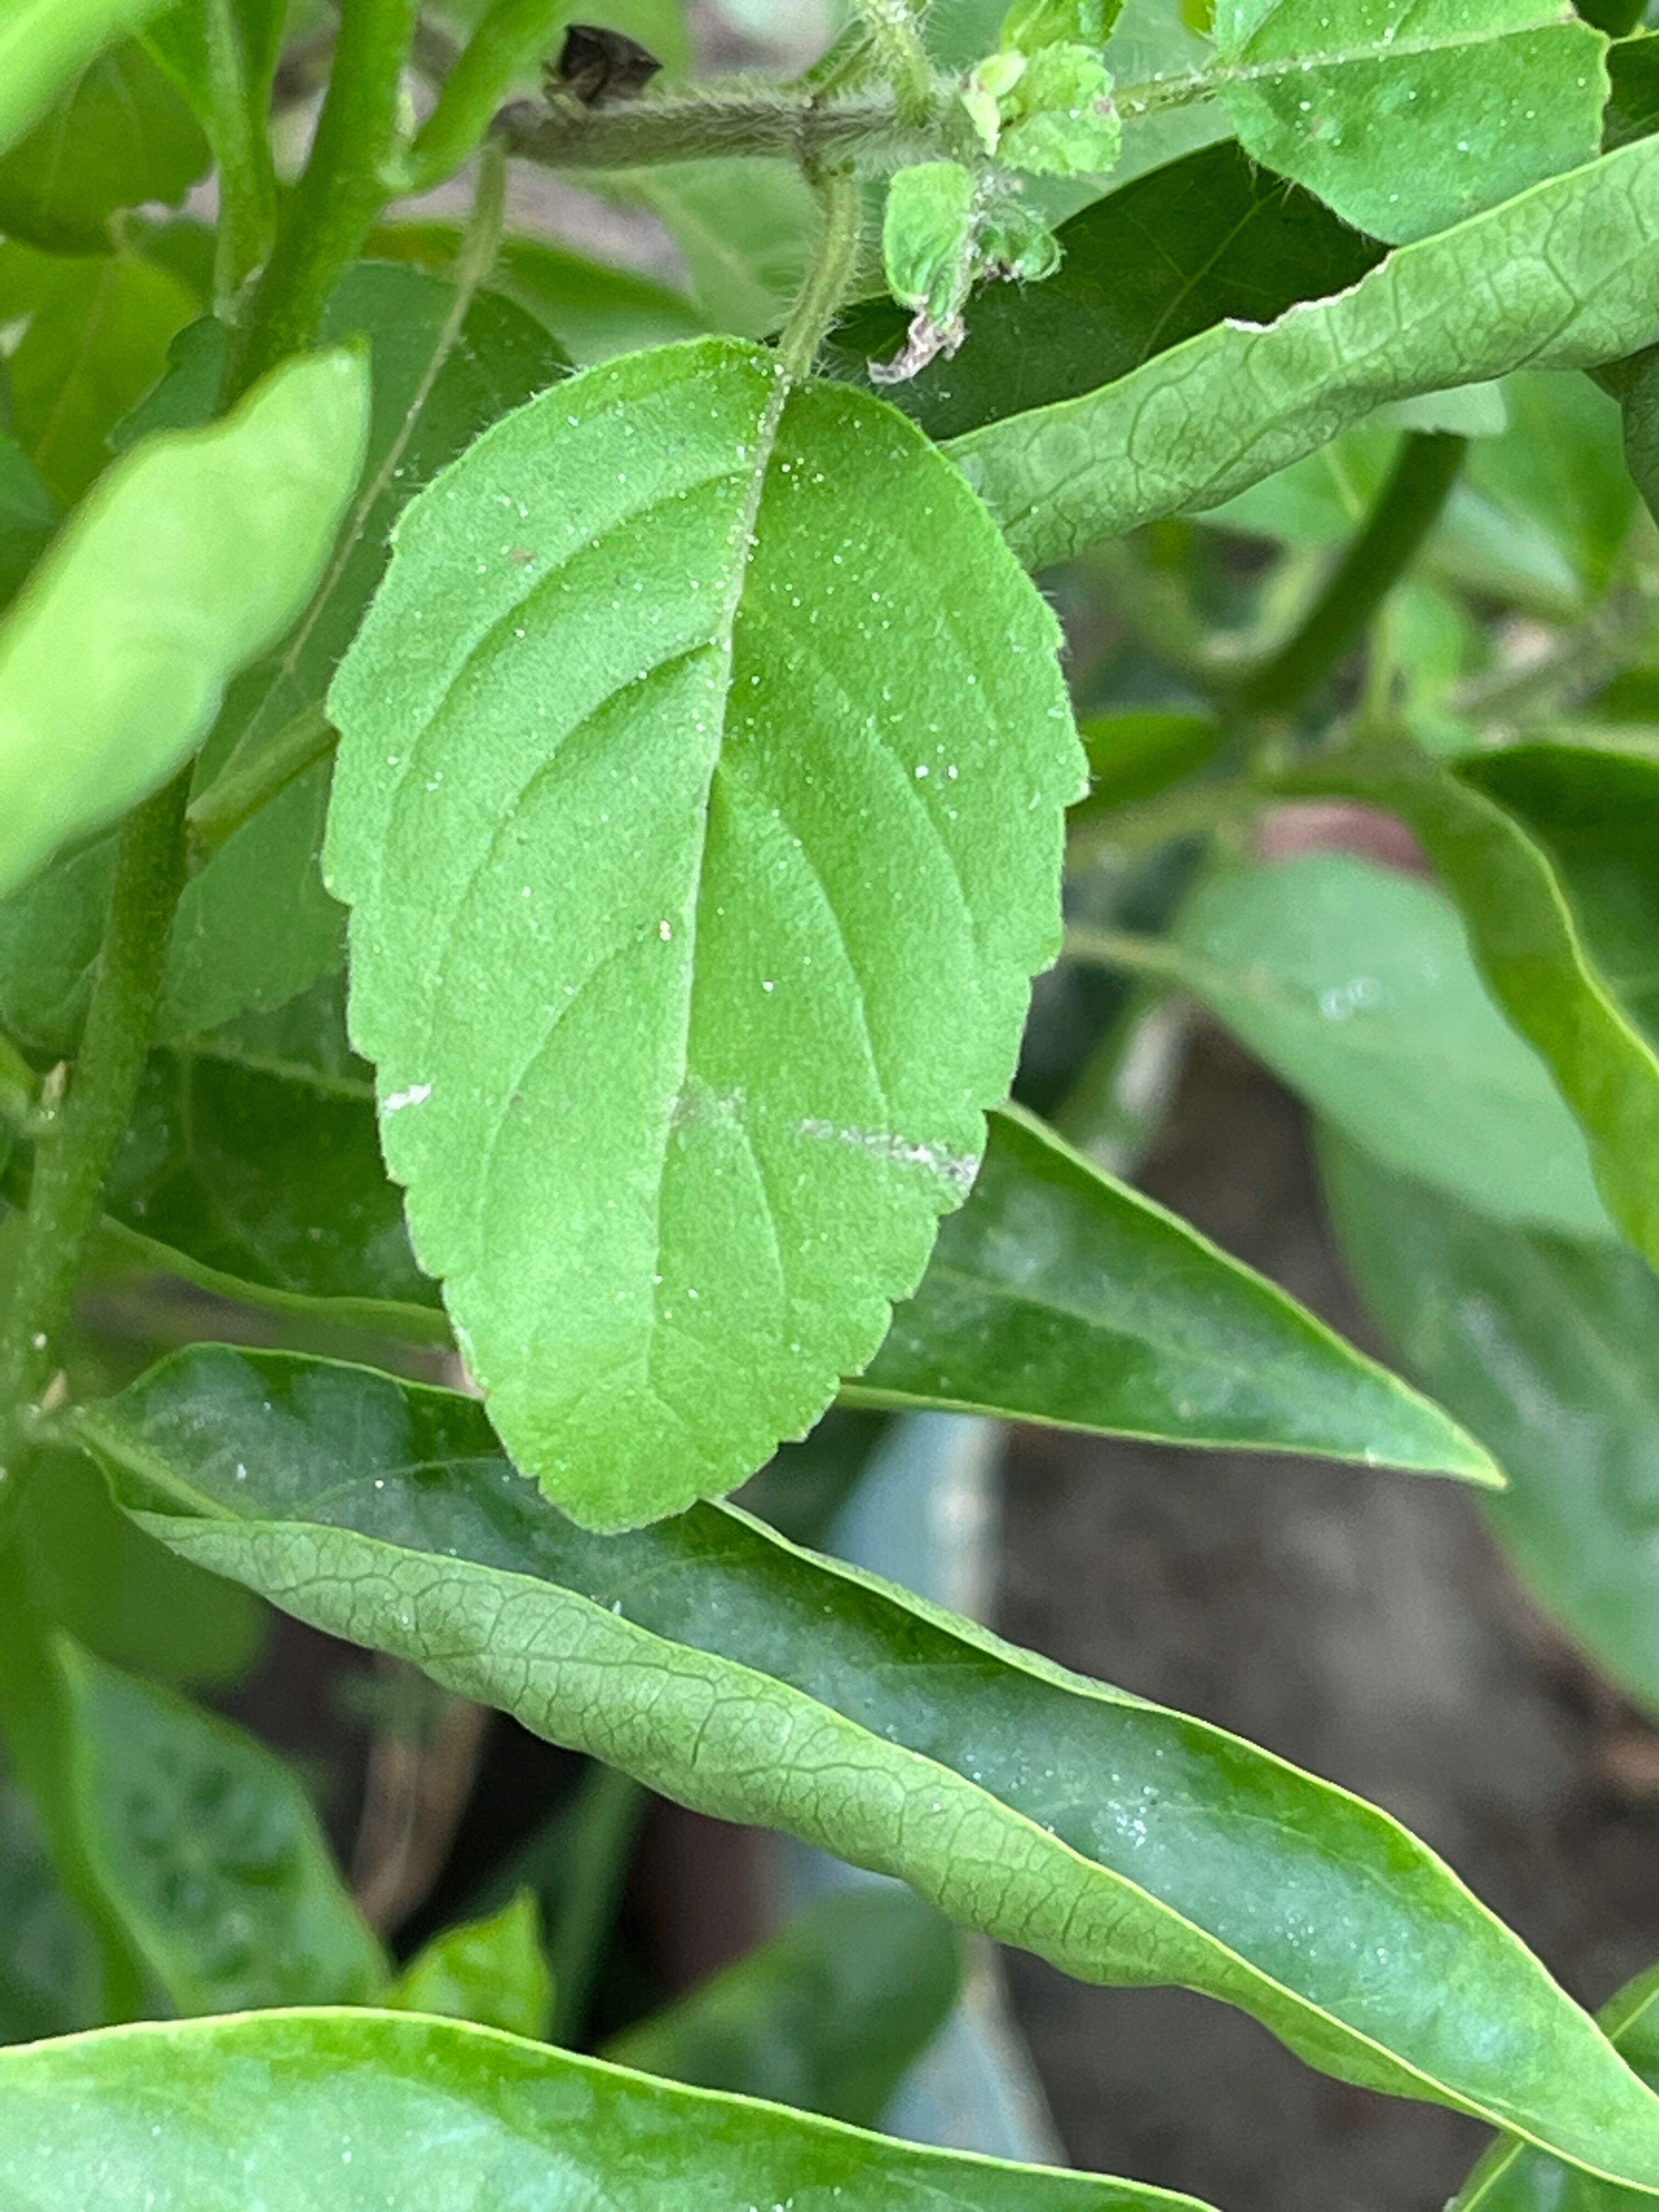
Plant species: ocimum-tenuiflorum